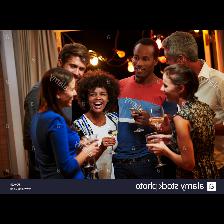
Label: Human